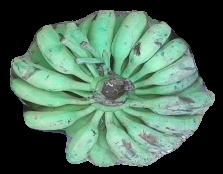
Variety: elakki-bale
Grade: grade3